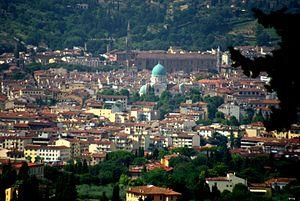
La grande synagogue de Florence vue de Fiesole (300 mm)
La Grande Synagogue de Florence est une synagogue située via Farini, dans le centre historique de Florence. Sa coupole en cuivre vert fait partie intégrante du panorama de la ville.